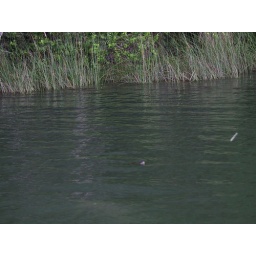
turtle in water